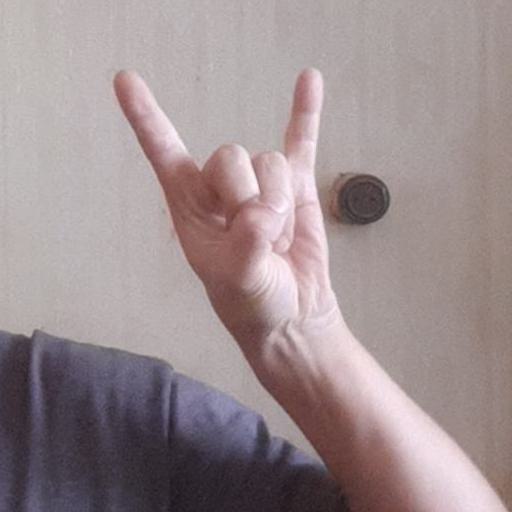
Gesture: rock